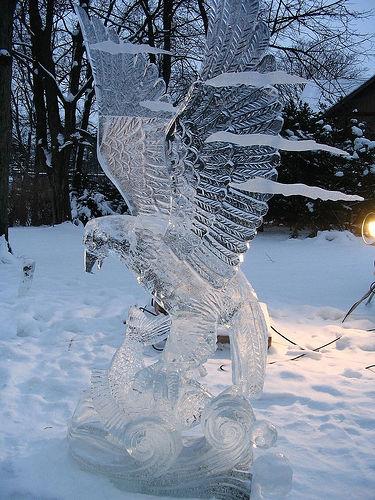
Weather: snow or frosty